Débora García

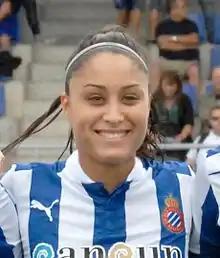
With Espanyol in 2012

Débora García Mateo (born 17 October 1989), commonly known as Débora, is a Spanish footballer who plays as a midfielder for Primera División club Sevilla. In October 2012 she made her debut for the Spain national team at Glasgow's Hampden Park against Scotland in the 2013 European Championship's qualifying play-offs.